Carnton

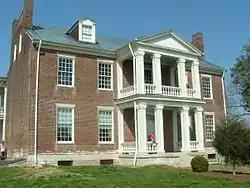
Carnton

Carnton is a historic plantation home built in 1826 in Franklin, Williamson County, Tennessee, United States. The property, comprising , played an important role during and immediately after the Battle of Franklin during the American Civil War. Carnton was situated less than one mile (1.6 km) from the location of the 1864 battle's Union Army eastern flank, and it became the principal temporary field hospital for tending the wounded. More than 1,750 Confederate soldiers lost their lives at Franklin, and on Carnton's back porch four deceased Confederate generals' bodies were laid out for a few hours after the battle. The life of Carrie McGavock, who lived at Carnton during the civil war, was the subject of a best-selling novel in 2005 by Robert Hicks, entitled "The Widow of the South". The house was listed on the National Register of Historic Places in 1973, and became a museum managed by The Battle of Franklin Trust, a non-profit organization.